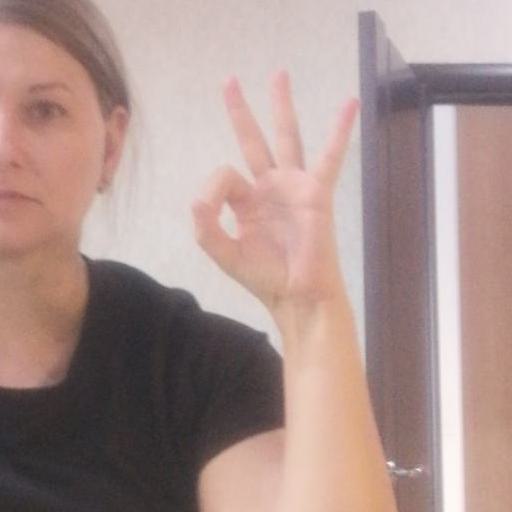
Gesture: ok